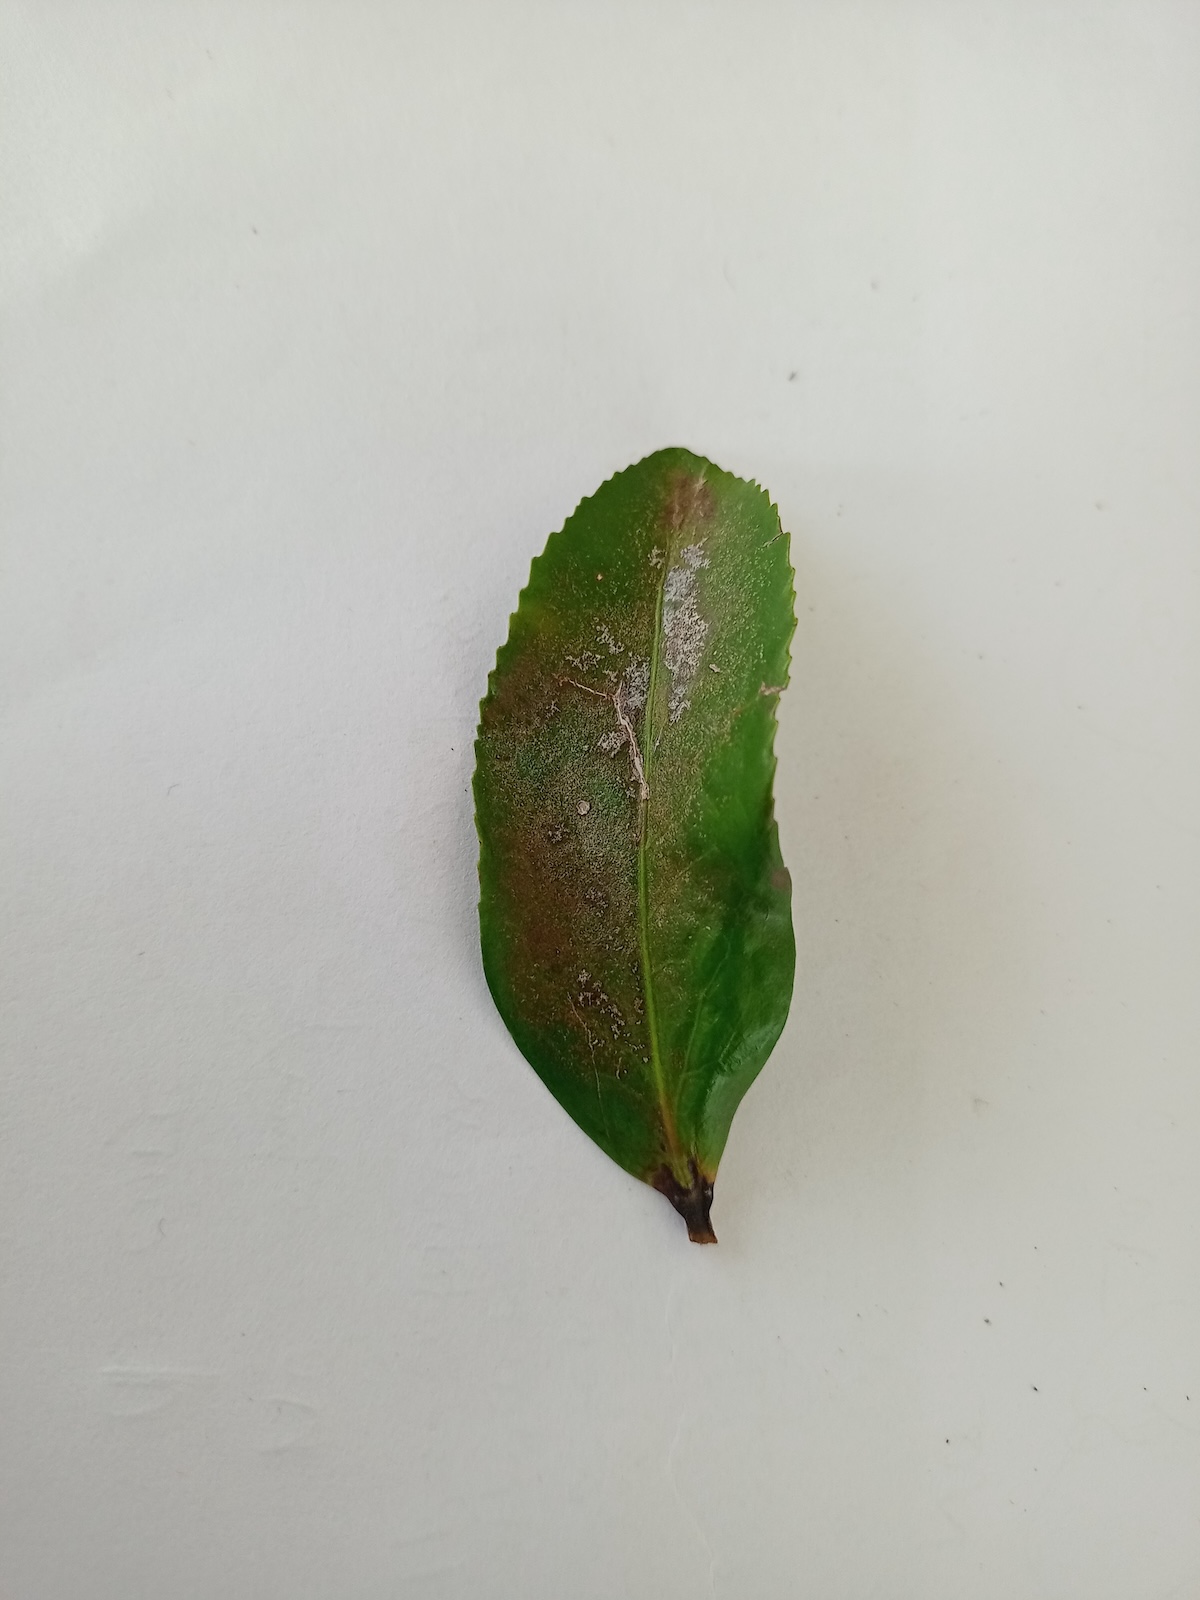
Label: Red spider